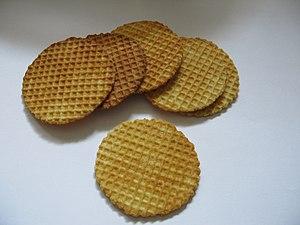
Gaufres dunkerquoises.
La gaufre dunkerquoise est une spécialité de gaufre du Blootland. Il s'agit d'une gaufre ronde, sèche et dure, qui est généralement parfumée au rhum.